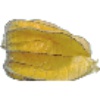
Label: physalis_with_husk